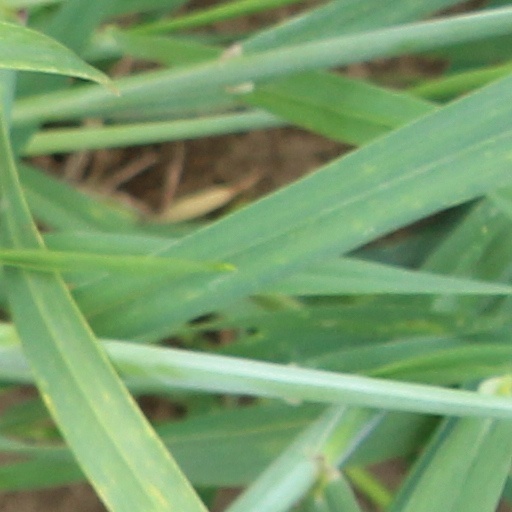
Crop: wheat